Hurricane Lili

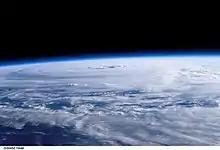
Hurricane Lili over the Gulf of Mexico seen from the International Space Station (ISS) on October 2

Lili regenerated near Jamaica on the evening of September 26 and gradually turned more to the west-northwest while strengthening. The system became a hurricane on September 30, just after passing through the Cayman Islands. The storm continued on its course while continuing to intensify, and made landfall twice the next day, on the Isle of Youth and near Pinar del Río as a Category 2 hurricane. Lili emerged over the Gulf of Mexico later that day, having lost little strength during its overland passage.